Question: Who is in the photo?
Tambaya: Wanene a cikin hoton?
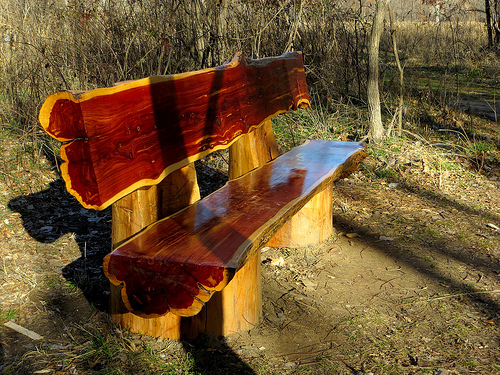
Answer: No one.
Amsa: Ba kowa.